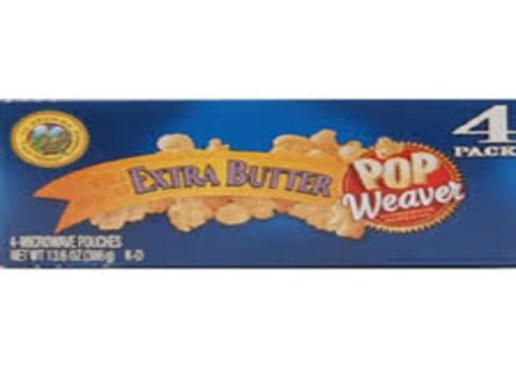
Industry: Food